Corydon, Iowa

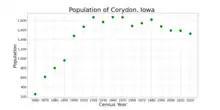
The population of Corydon, Iowa from US census data

Corydon is a city in Wayne County, Iowa, United States. The population was 1,526 in the 2020 census, a decline from 1,591 in 2000. It is the county seat of Wayne County.